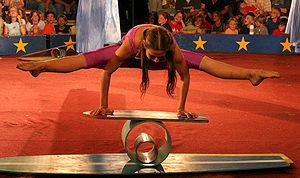
Un plateau d’équilibre ou rola bola est dans sa forme la plus simple une planche sur un cylindre sur lequel une personne monte. La planche se balance à droite et à gauche de manière analogue à une lame de scie. L'axe de rotation se déplace car le cylindre roule sous la planche. Avec un peu de pratique, garder l'